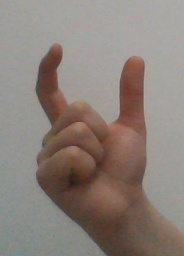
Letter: nun